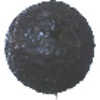
Label: avocado